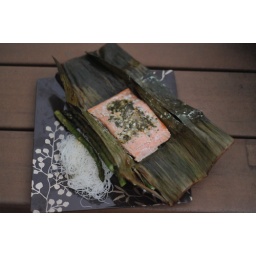
Grilled salmon wrapped in banana leaves, with asparagus &amp;amp; rice noodles in a Vietnamese dressing